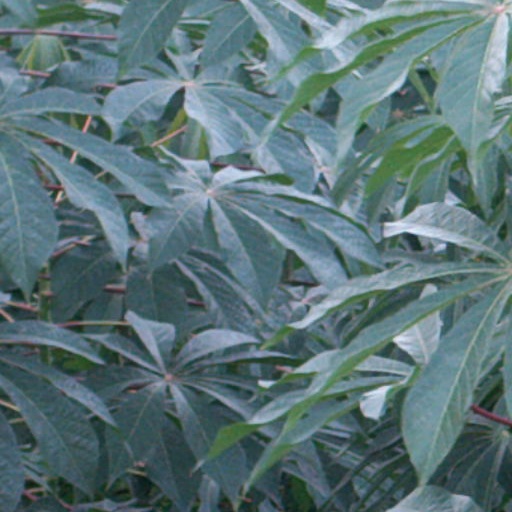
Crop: cassava